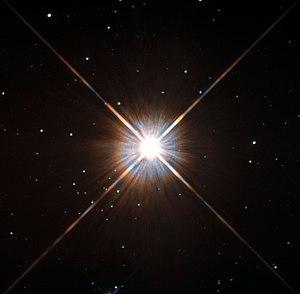
Alpha Centauri C, ou en français Alpha du Centaure C, est le système planétaire le plus proche du système solaire au sein de la Voie lactée. Il se situe à 4,244 années-lumière du Soleil dans la constellation du Centaure. C'est une des trois composantes qui forment le système Alpha Centauri avec le couple central Alpha Centauri A et B.